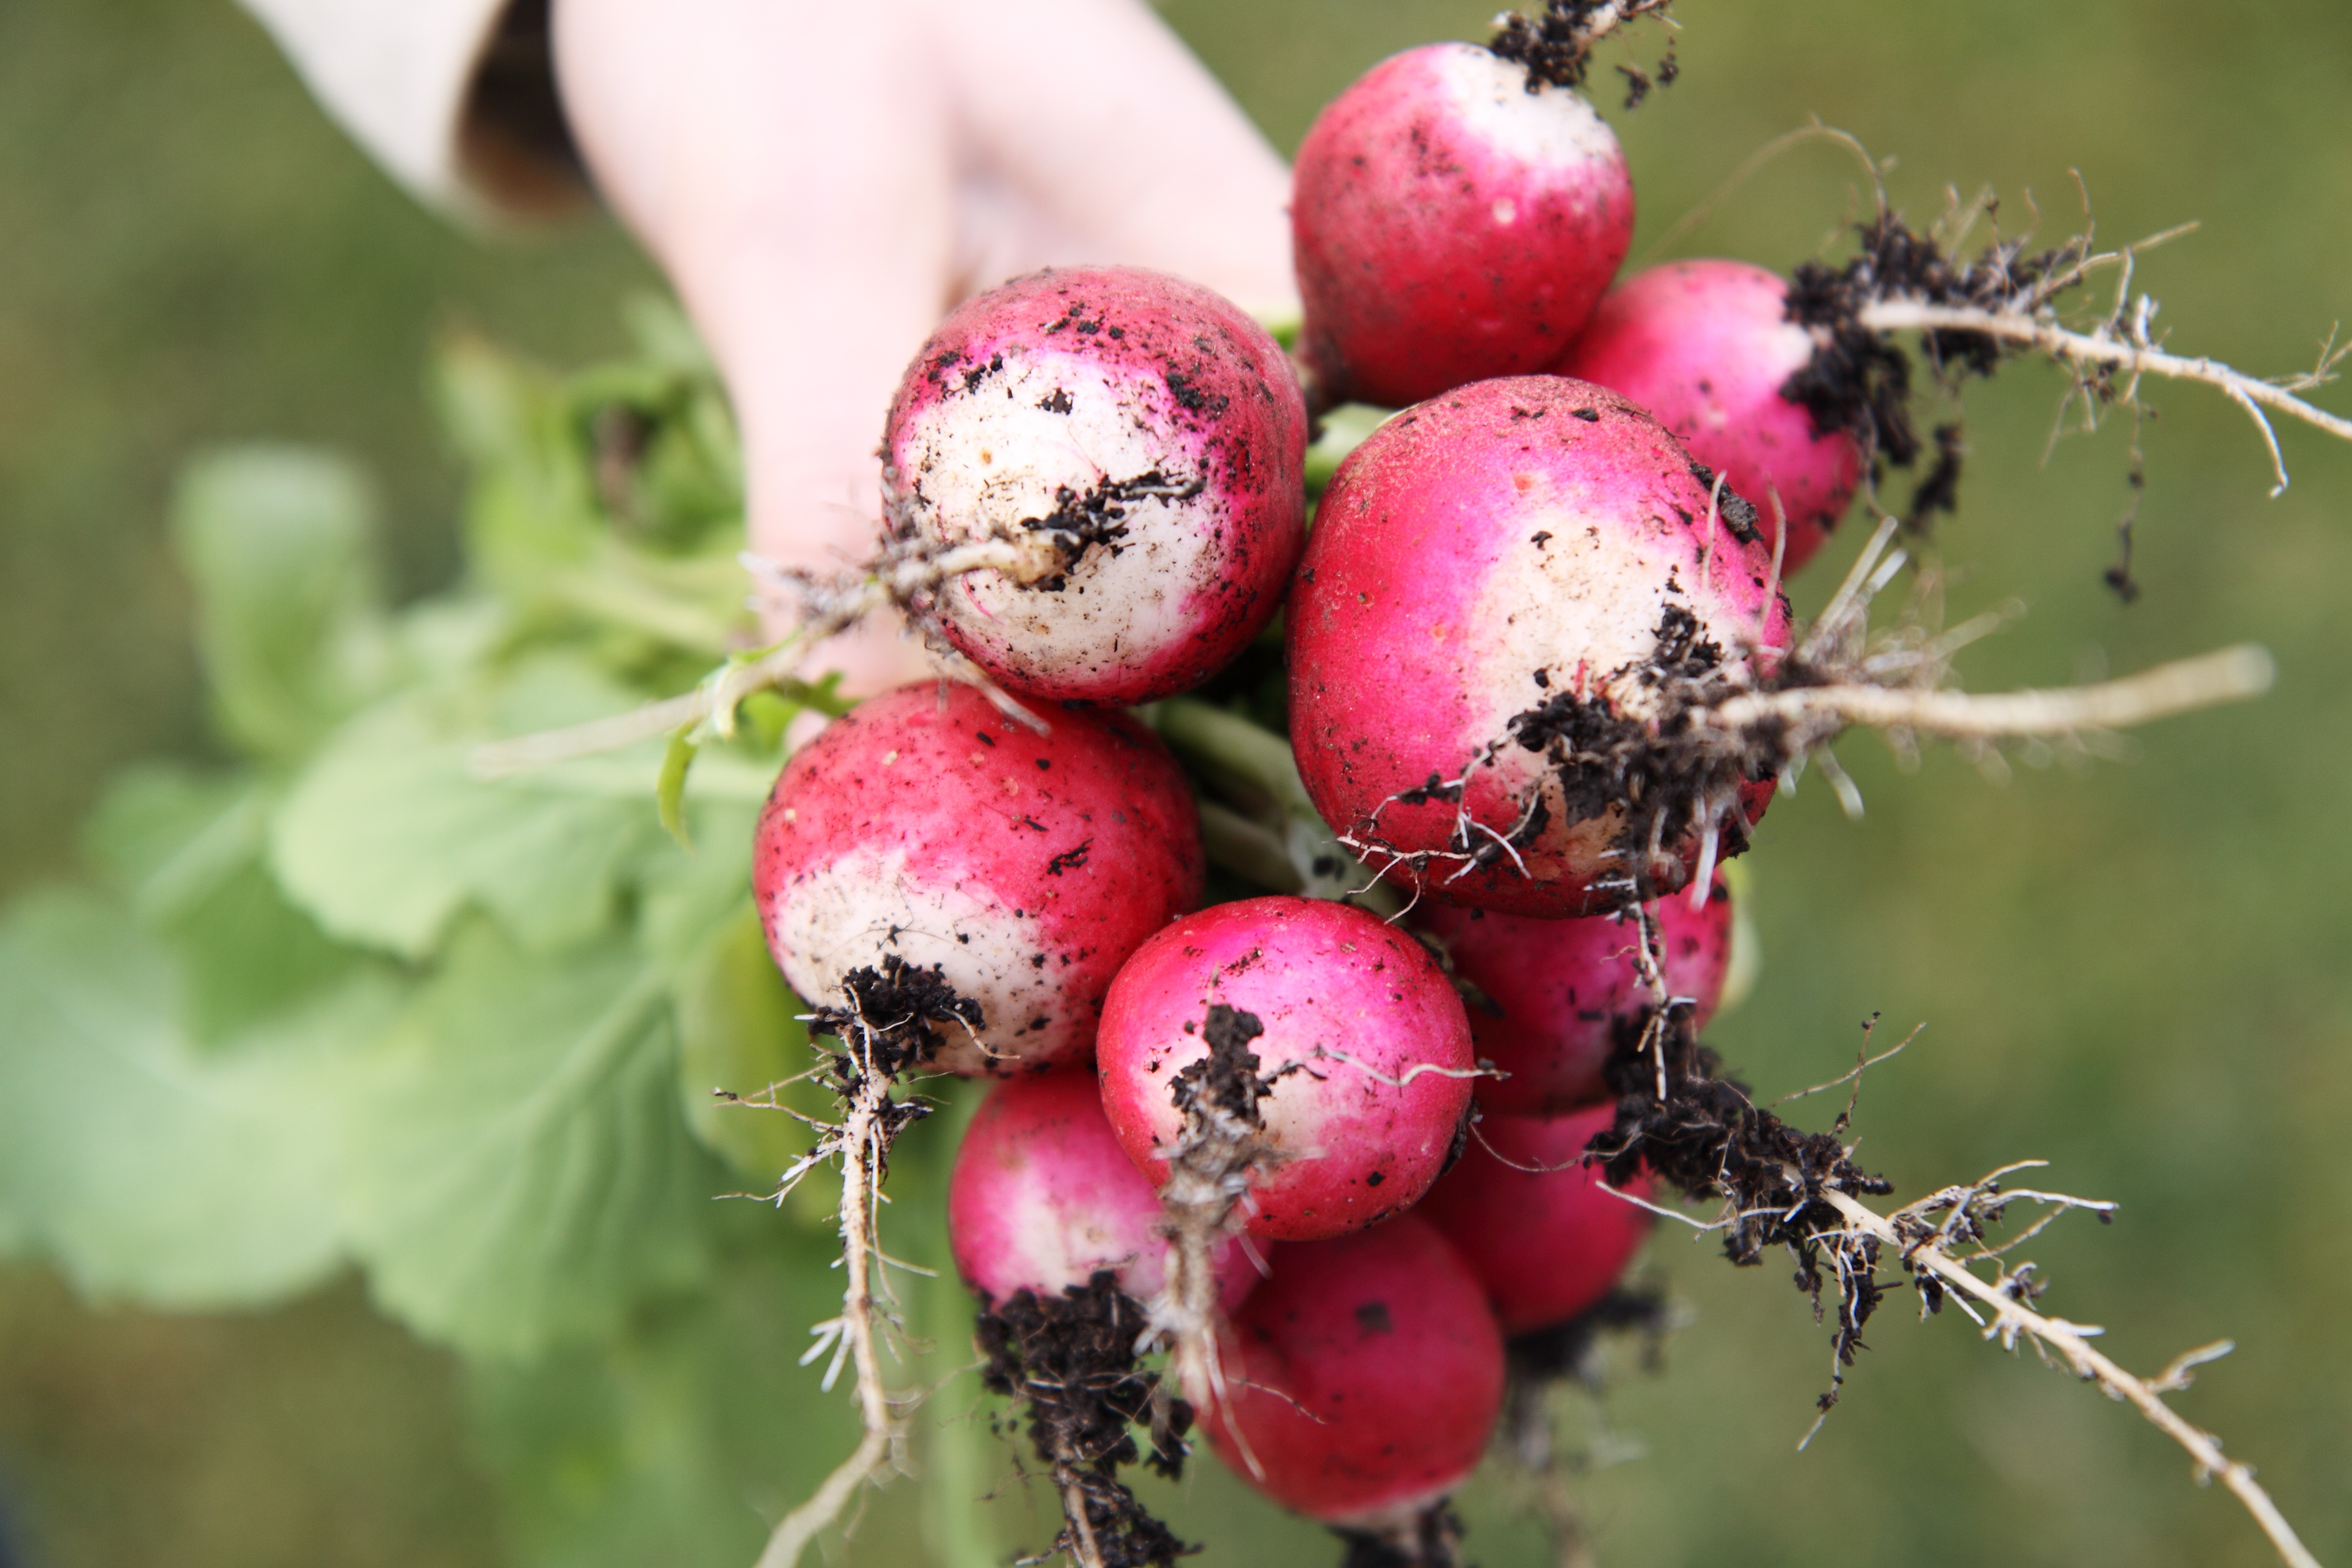
hand, branch, blossom, group, plant, fruit, berry, flower, food, produce, vegetable, natural, fresh, flora, health, radish, leaves, shrub, good, rose hip, macro photography, flowering plant